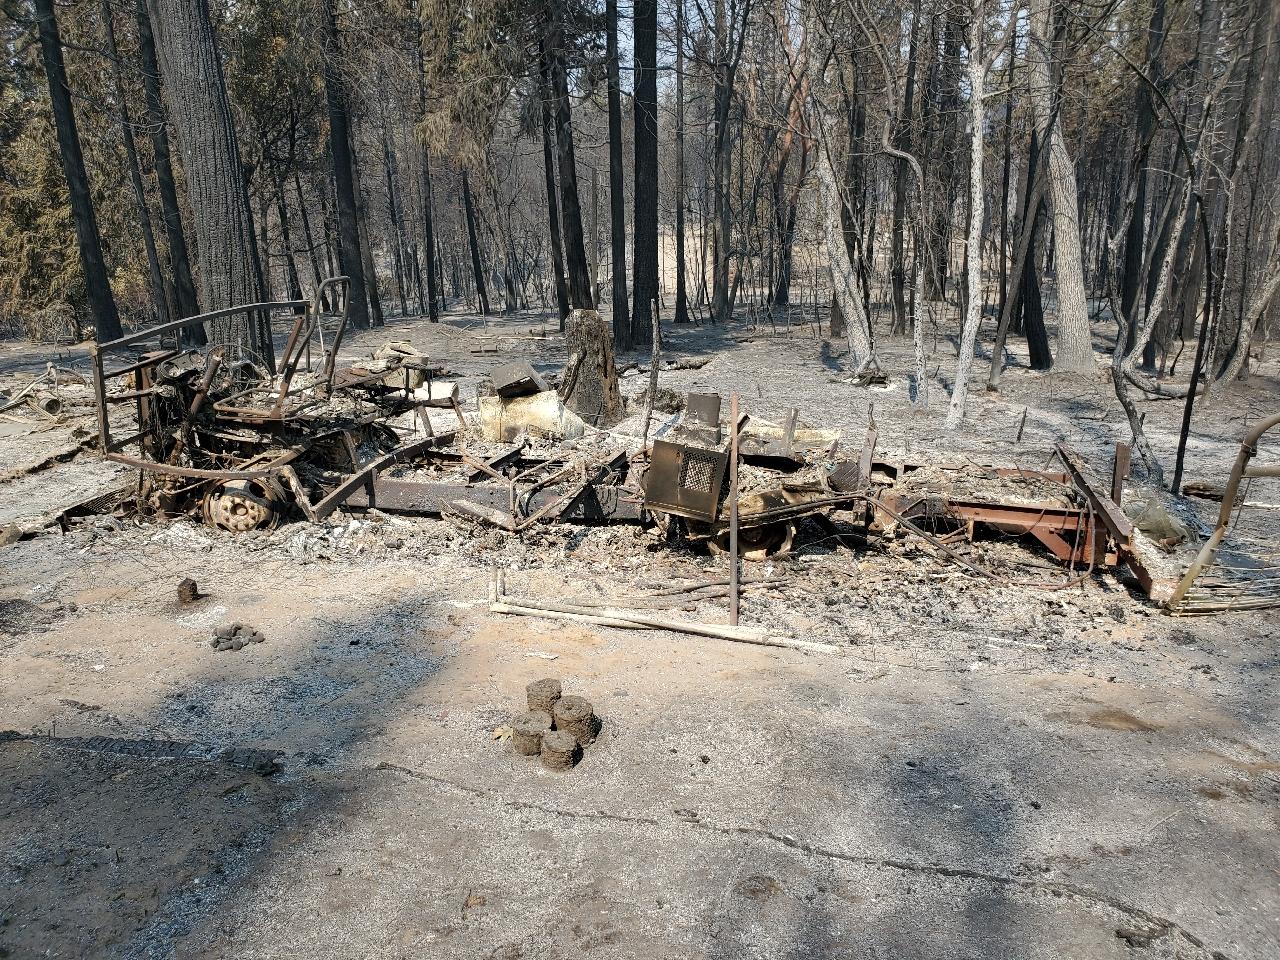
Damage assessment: destroyed